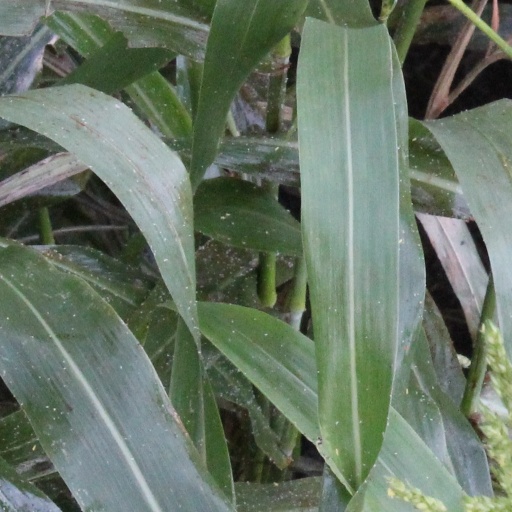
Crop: sorghum